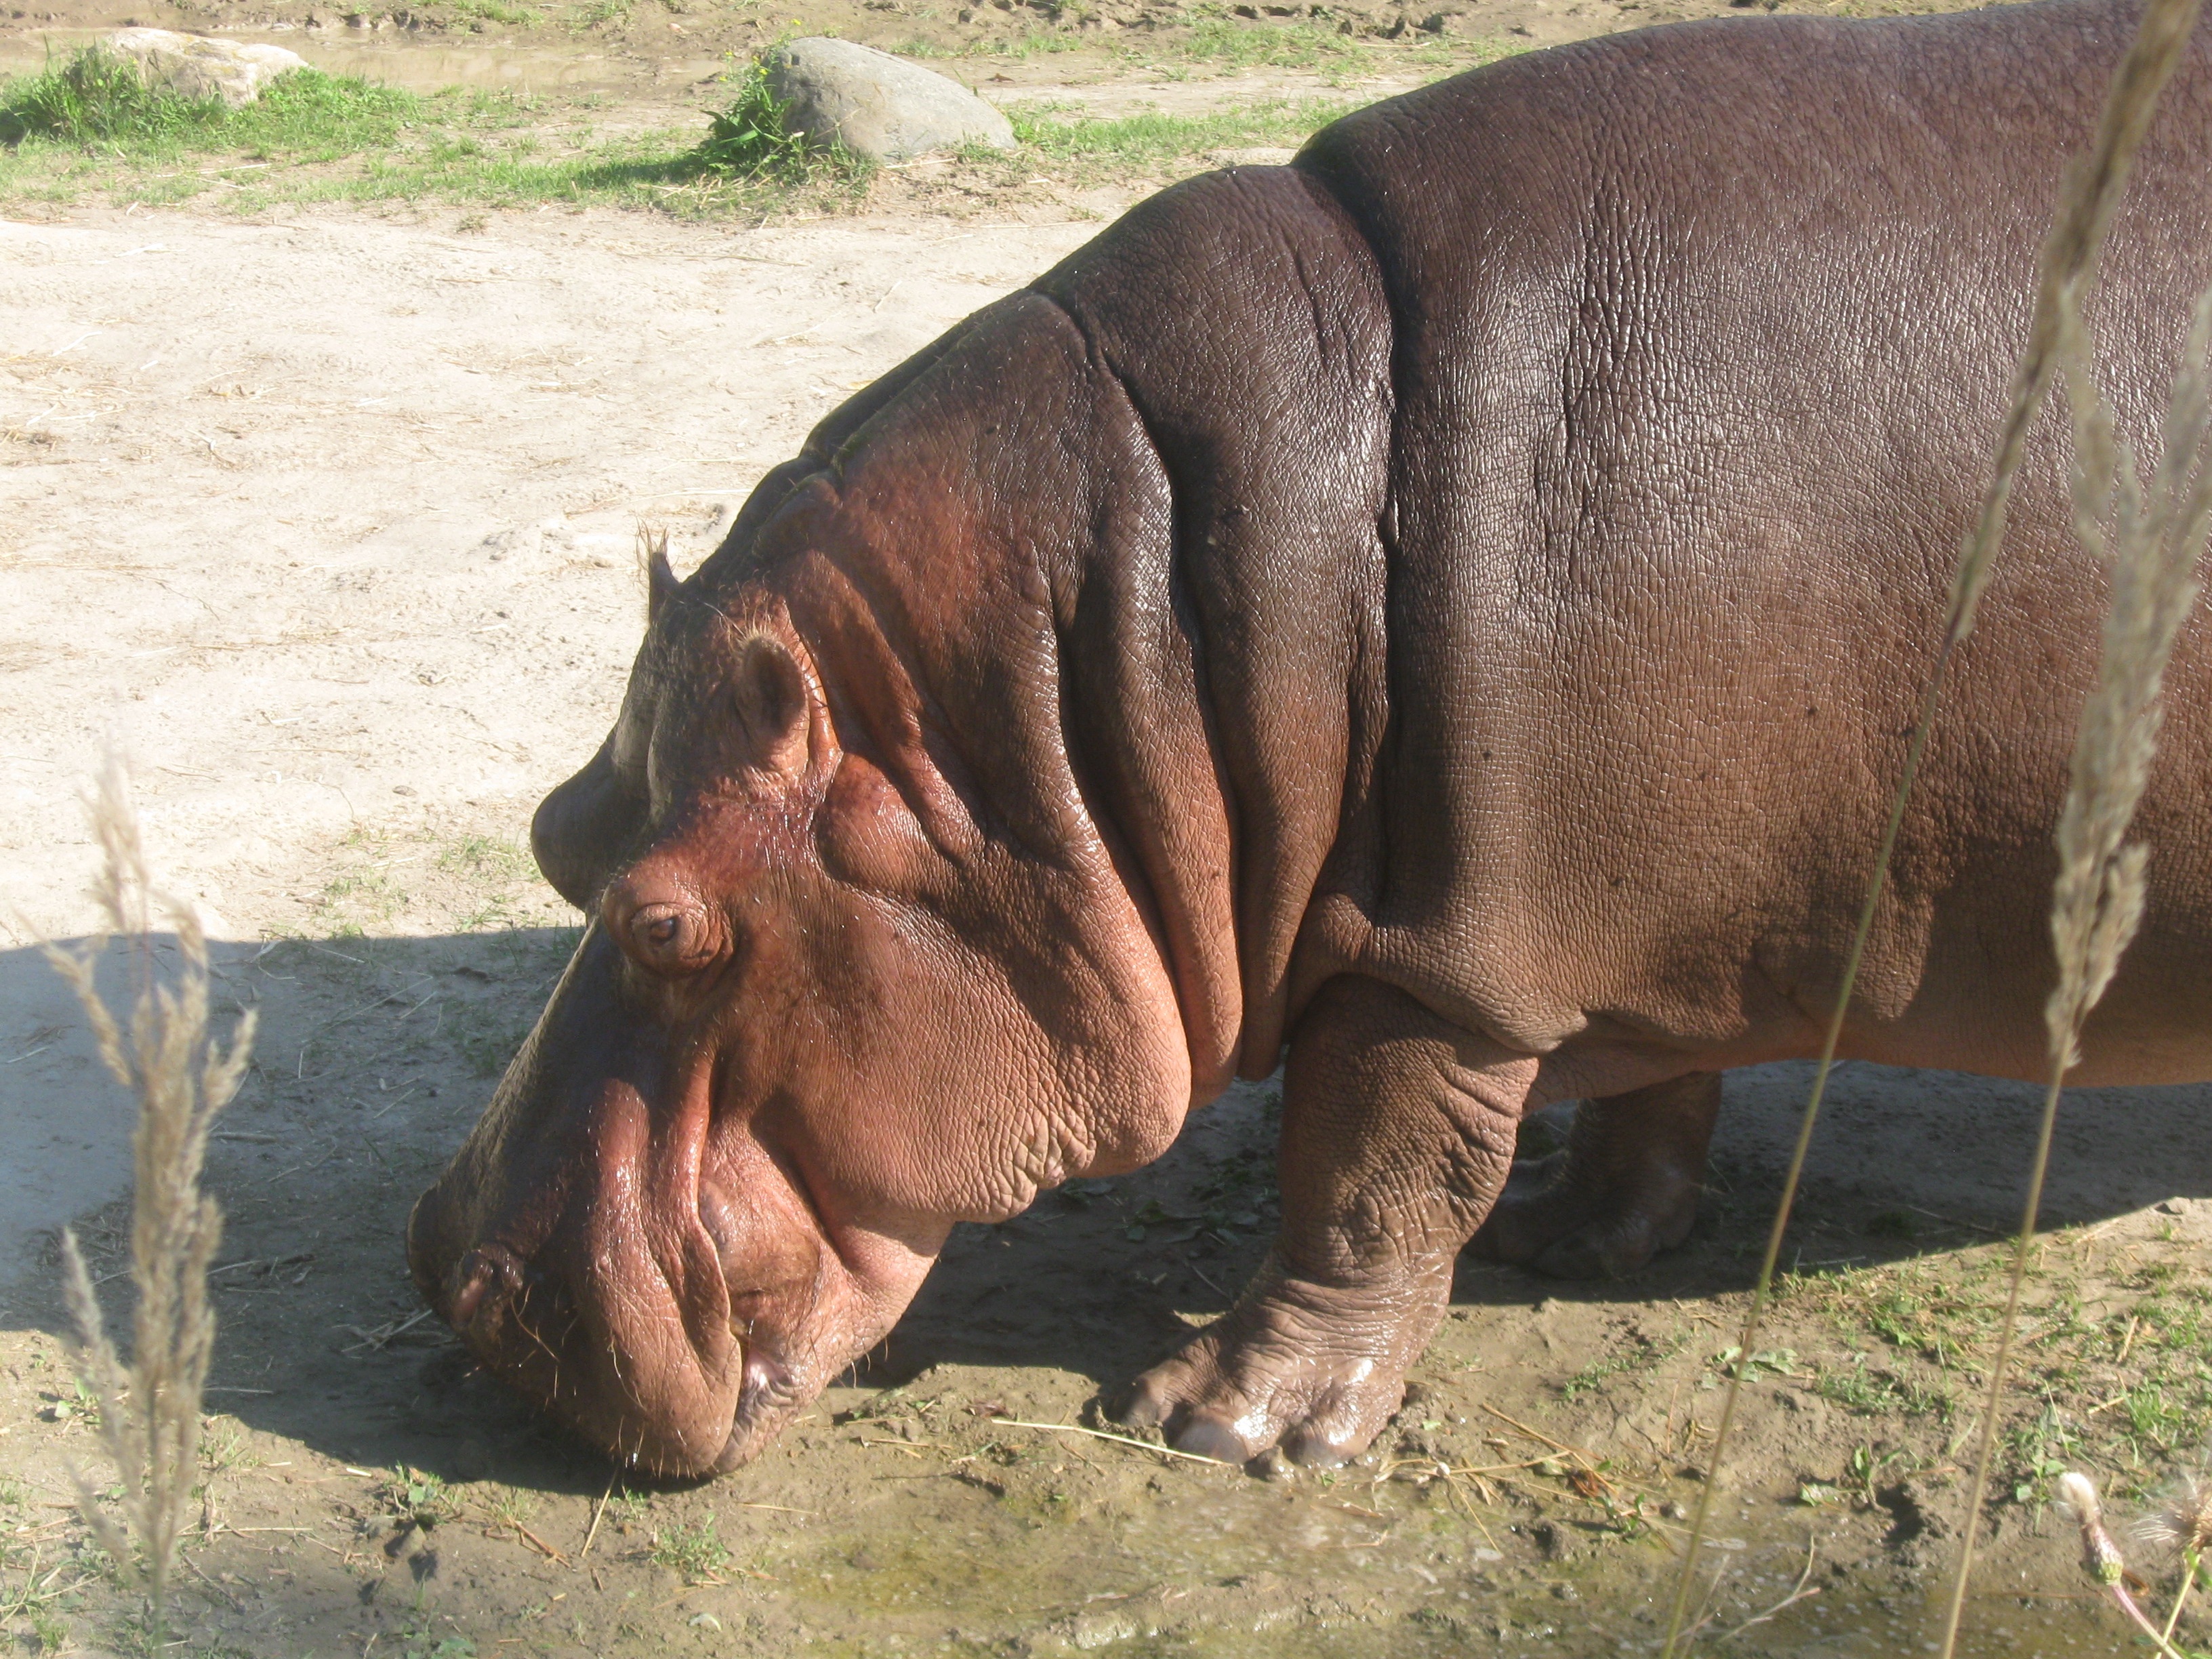
grass, wildlife, zoo, horn, fauna, rhinoceros, snout, animals, hippopotamus, hippo, organism, terrestrial animal